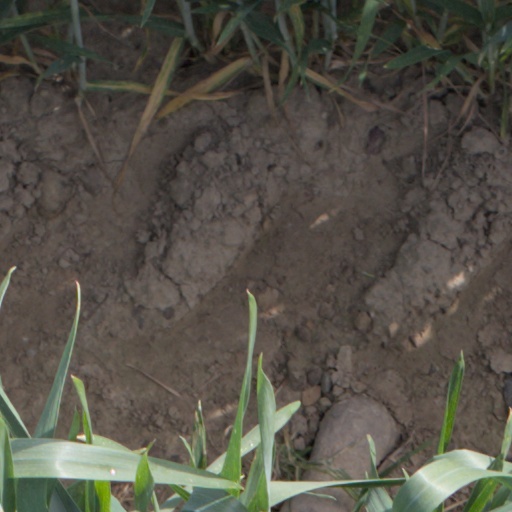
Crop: wheat